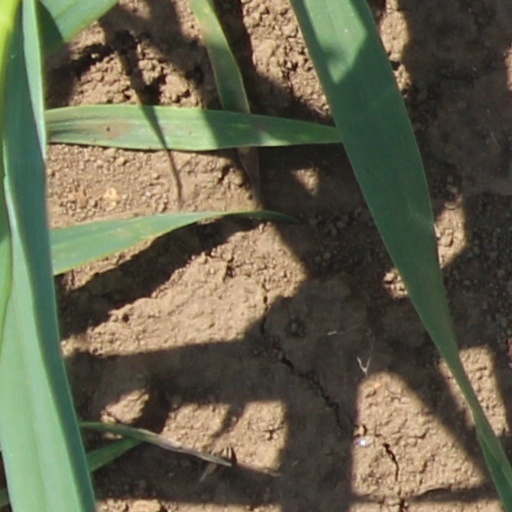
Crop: wheat